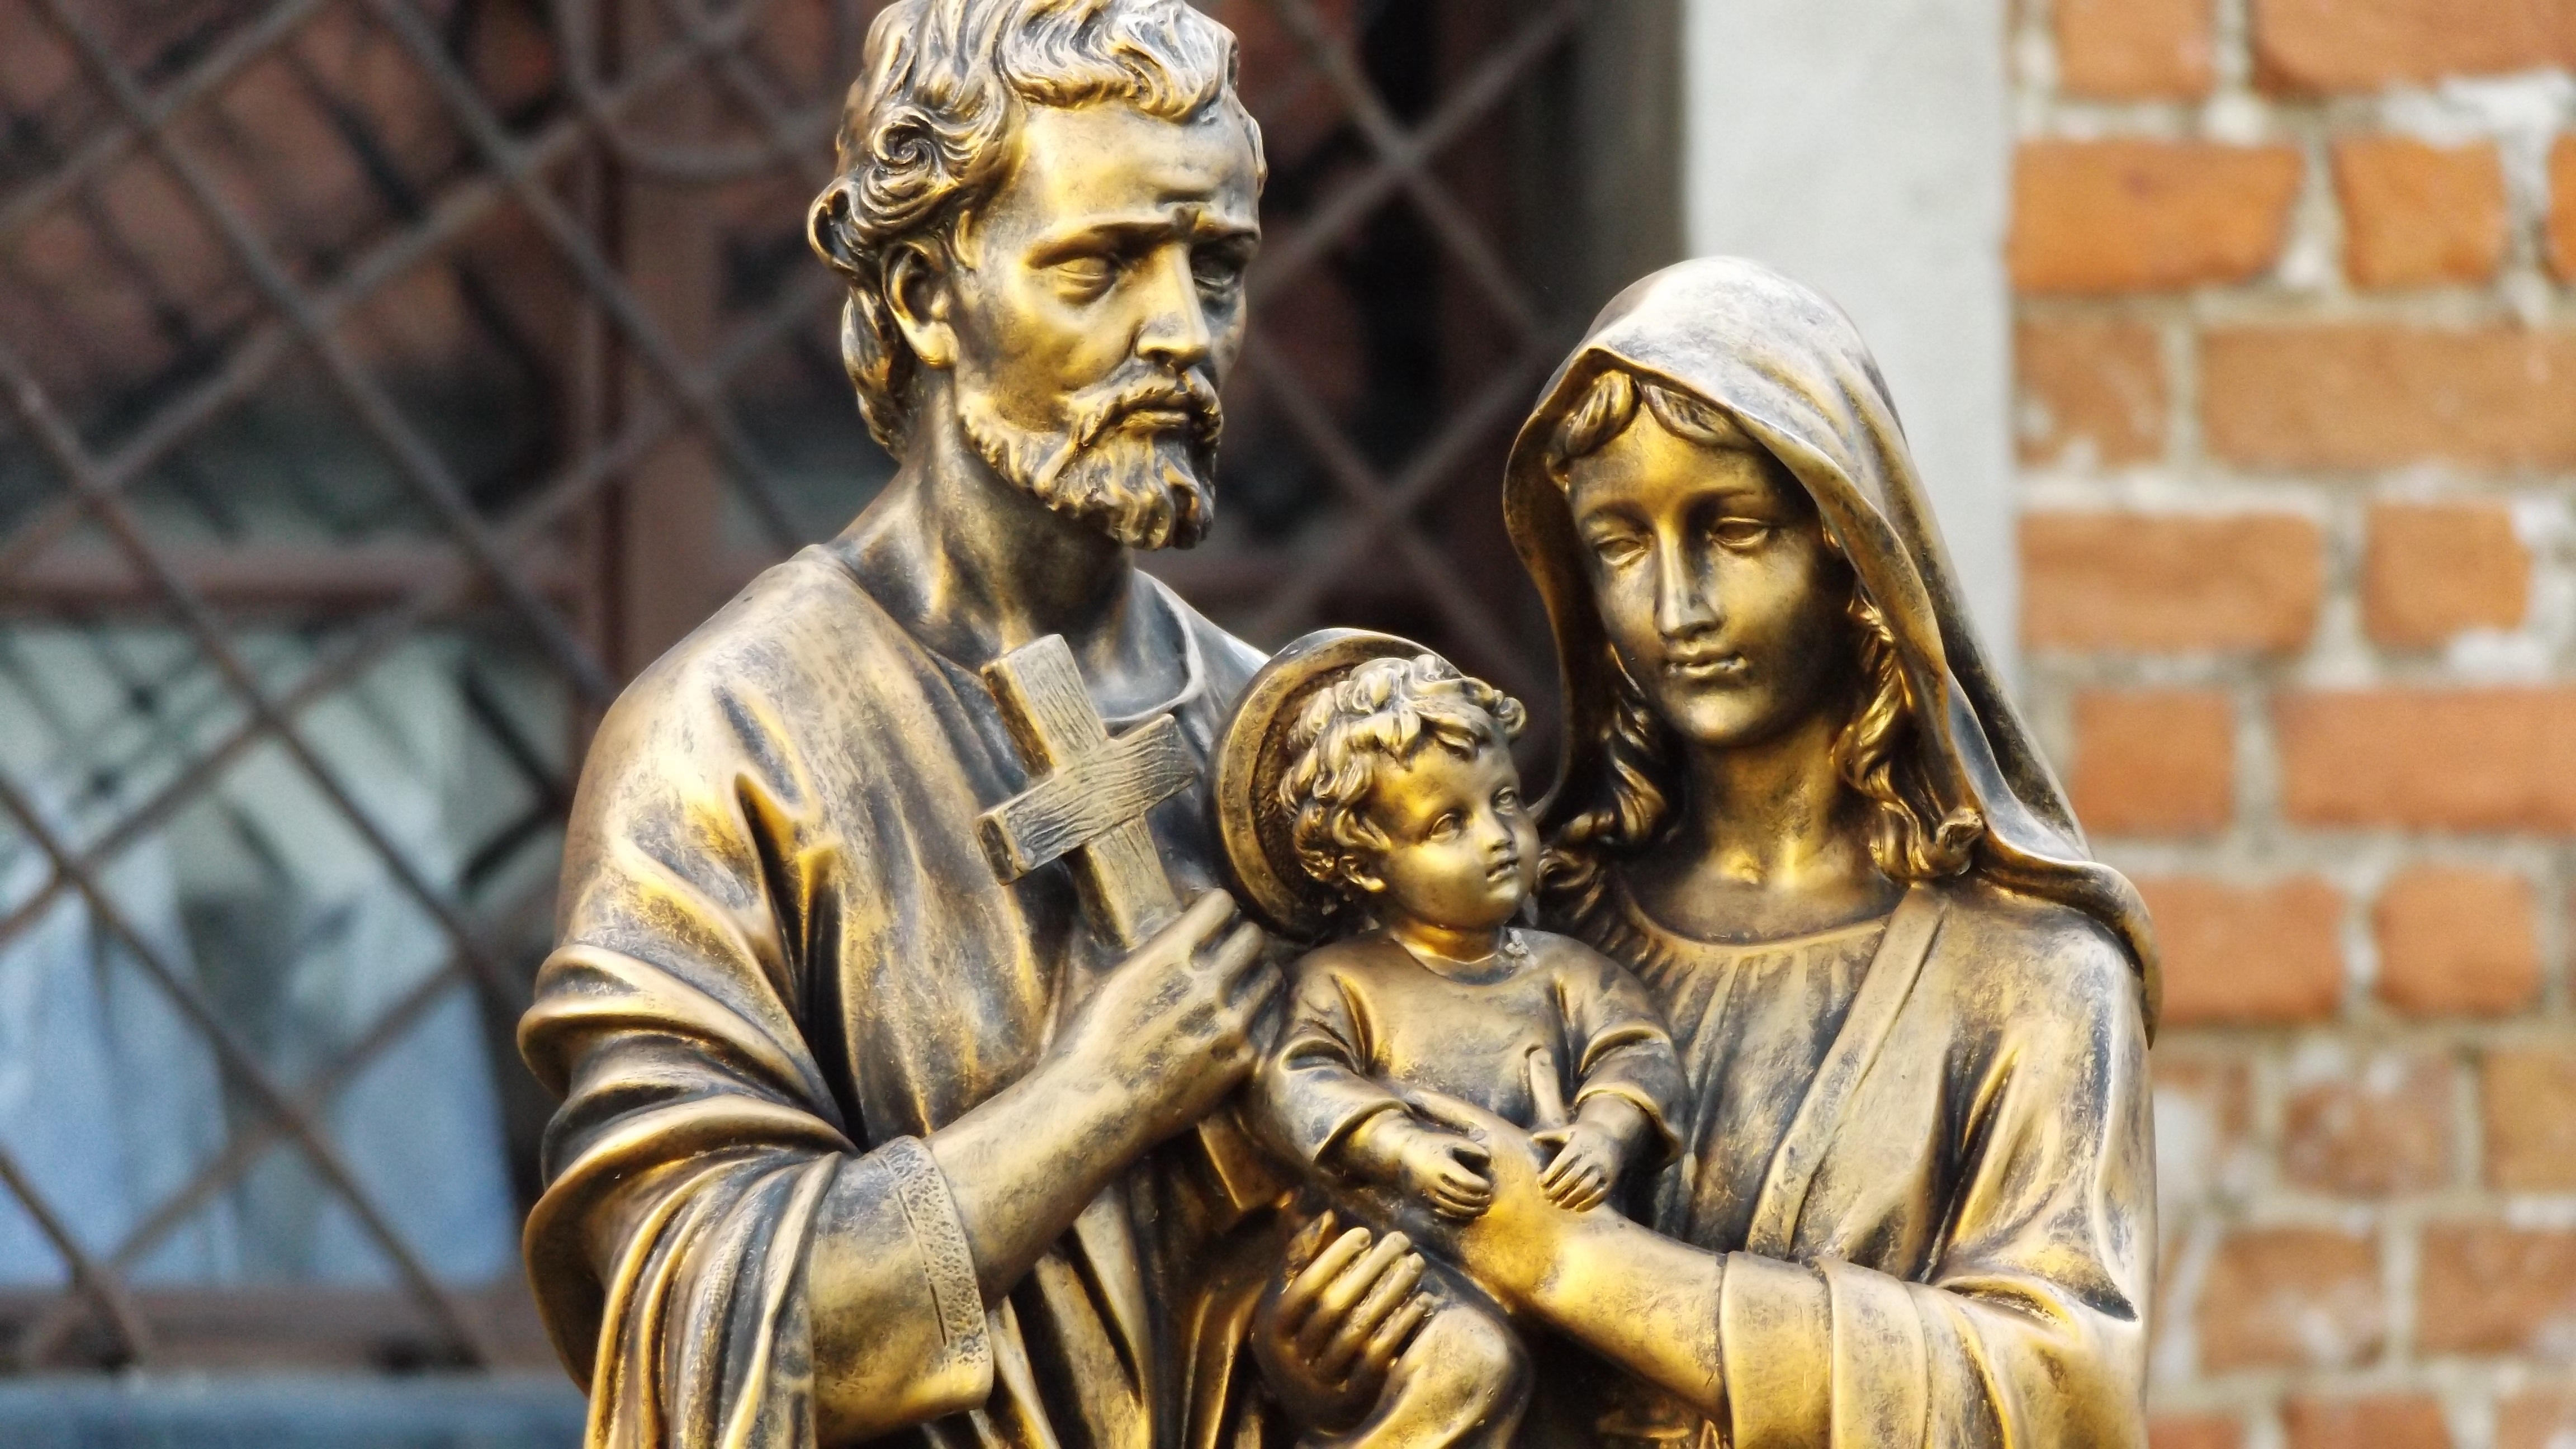
people, monument, statue, religion, monarch, sculpture, art, temple, carving, mythology, ancient history, the holy family, msf, kazimierz biskupi